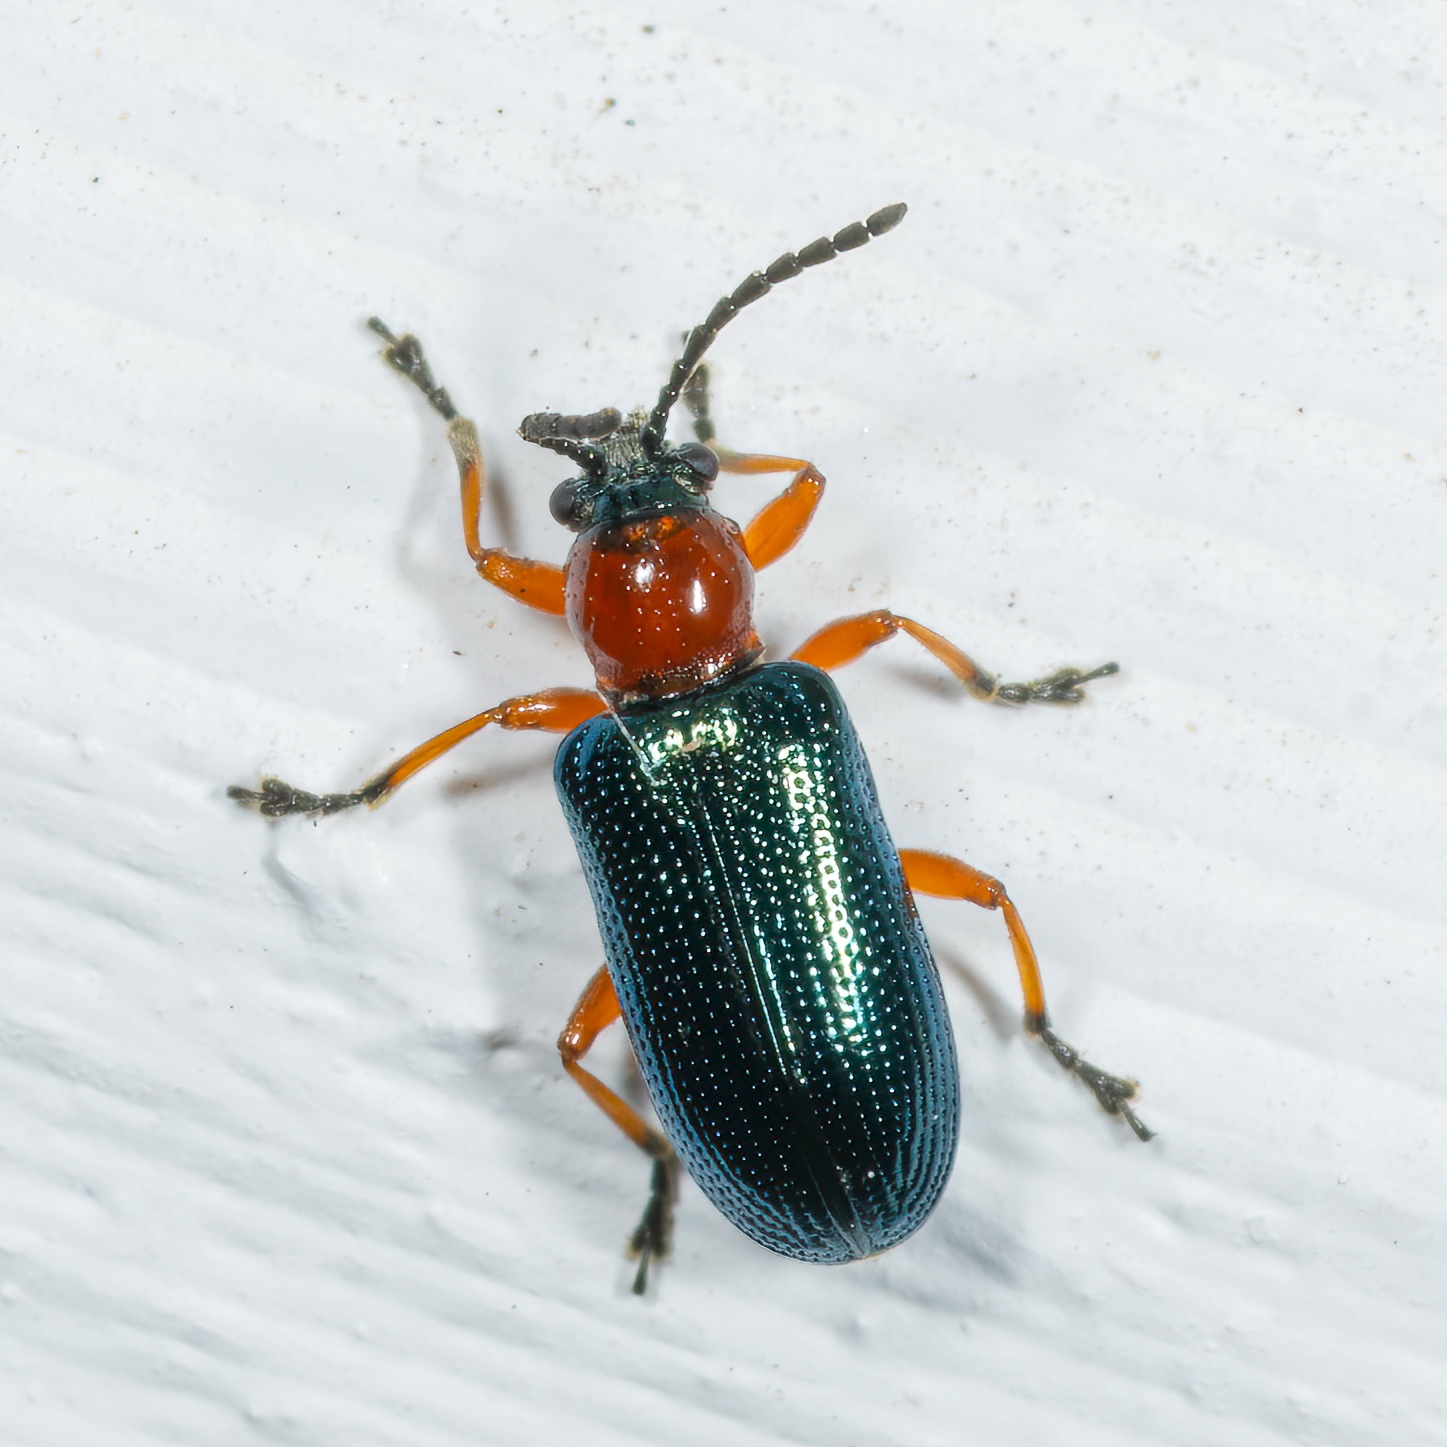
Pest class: cereal_leaf_beetle